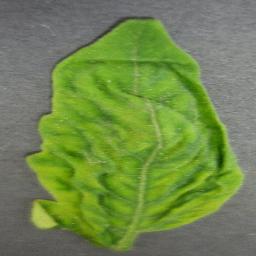
Label: Tomato___Tomato_Yellow_Leaf_Curl_Virus